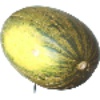
Label: melon_piel_de_sapo